Feuerschutzpolizei

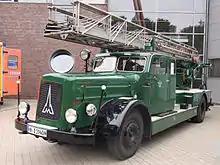
Green fire vehicle.

In 1941 there were Fire Protection Police units in 86 cities in Germany, in Ostmark (occupied Austria) and in General Government (occupied Poland). Outside these cities, the German fire services consisted of volunteer fire brigades, in cooperation with compulsory fire brigades "(Pflichtfeuerwehr)" and industrial fire brigades "(Werkfeuerwehr)". In spite of being a branch of the "Ordnungspolizei", the Fire Protection Police was a municipal institution; respective cities having the budgetary responsibility for staff and equipment. Administratively and operationally the Fire Protection Police were, however, subordinated to the "Ordnungspolizei".